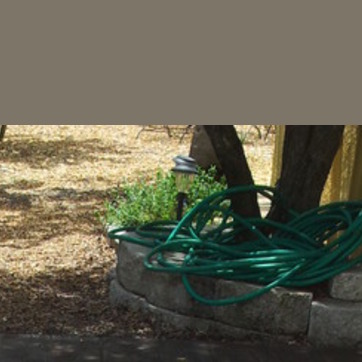
Material: foliage